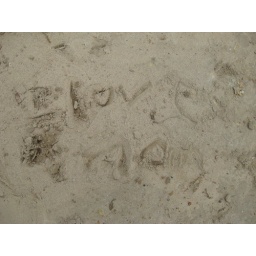
My son wrote &amp;quot;I love you mom&amp;quot; in the sand outside our house.